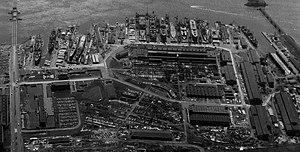
La Federal Shipbuilding and Drydock Company était un chantier naval américain en activité de 1917 à 1948. Il est fondé durant la Première Guerre mondiale afin de construire les navires commandés par le United States Shipping Board. Créé en tant que filiale de l'U.S. Steel, le chantier est situé à Kearny Point, où la rivière Hackensack se déverse dans la baie de Newark. Durant et entre les deux Guerres mondiales, plus de 500 navires y sont construits, notamment des destroyers, destroyers d'escorte et des croiseurs légers pour l'United States Navy.